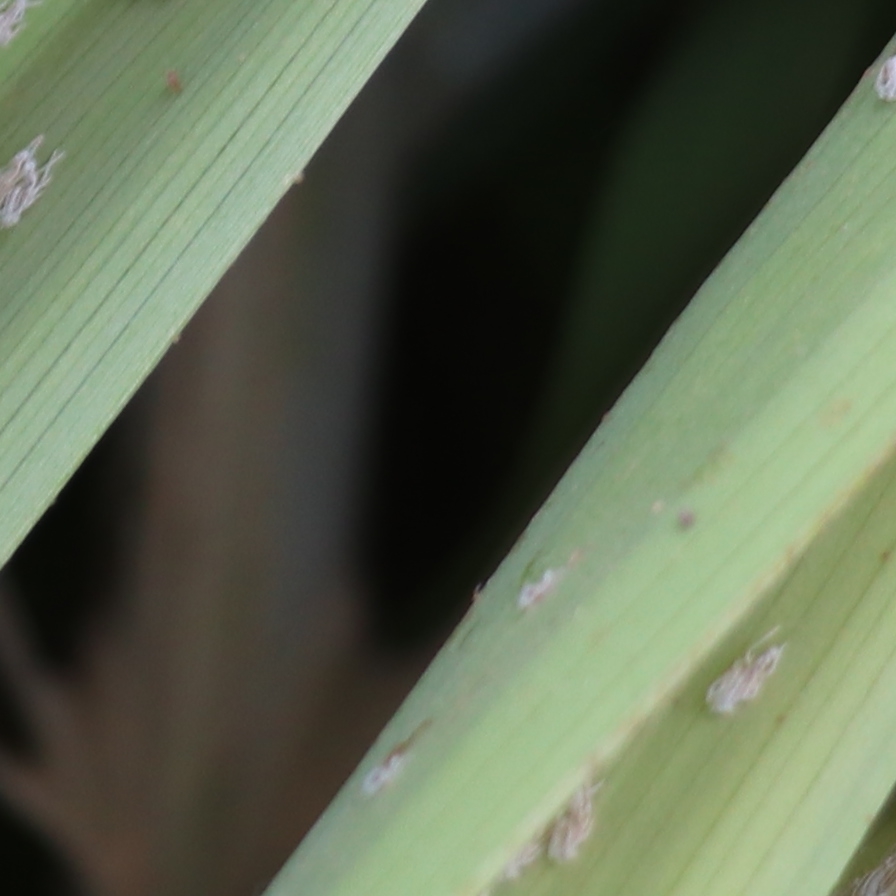
Label: Bug